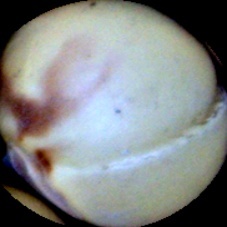
Label: Spotted